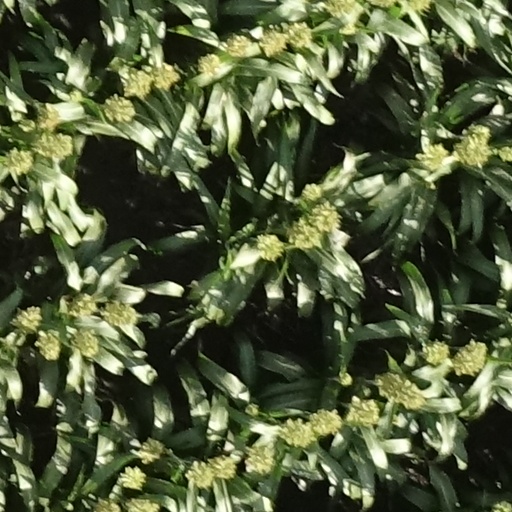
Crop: sorghum